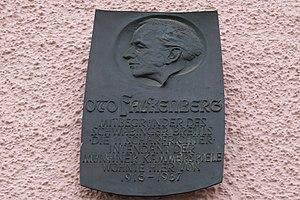
Otto Falckenberg est un réalisateur, metteur en scène de théâtre, et écrivain allemand.